Fifteen Million Merits

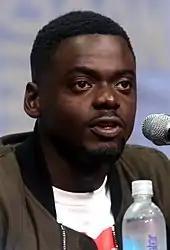
Daniel Kaluuya played Bing. His acting was praised by David Lewis of "Cultbox", though David Sims of "The A.V. Club" found his character to be "perhaps too inscrutable".

Euros Lyn directed the episode; Brooker had written reviews of Lyn's work on the science fiction programme "Doctor Who" and Lyn was familiar with his articles in "The Guardian" and his show "Nathan Barley". Daniel Kaluuya was cast as Bing Madsen, based on an audition in which he performed Bing's rant on "Hot Shot". Kaluuya would later be cast by Jordan Peele in the 2017 horror film "Get Out" because of the strength of this scene. Jessica Brown Findlay played Abi, having recently finished working on historical drama "Downton Abbey". Rupert Everett played Judge Hope, Julia Davis played Judge Charity and Ashley Thomas, known by the stage name "Bashy", played Judge Wraith.